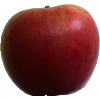
Label: Apple Crimson Snow 1